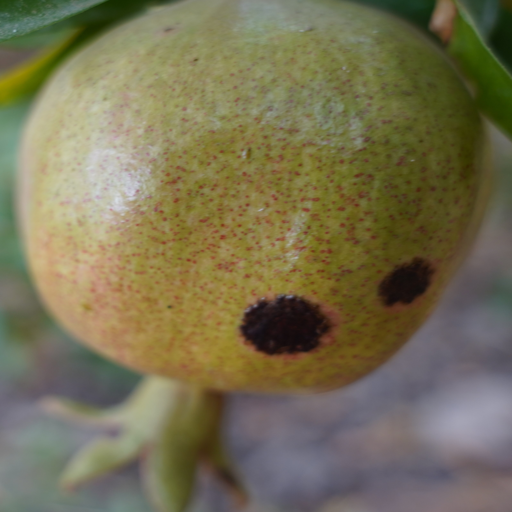
Label: Colletotrichum spp